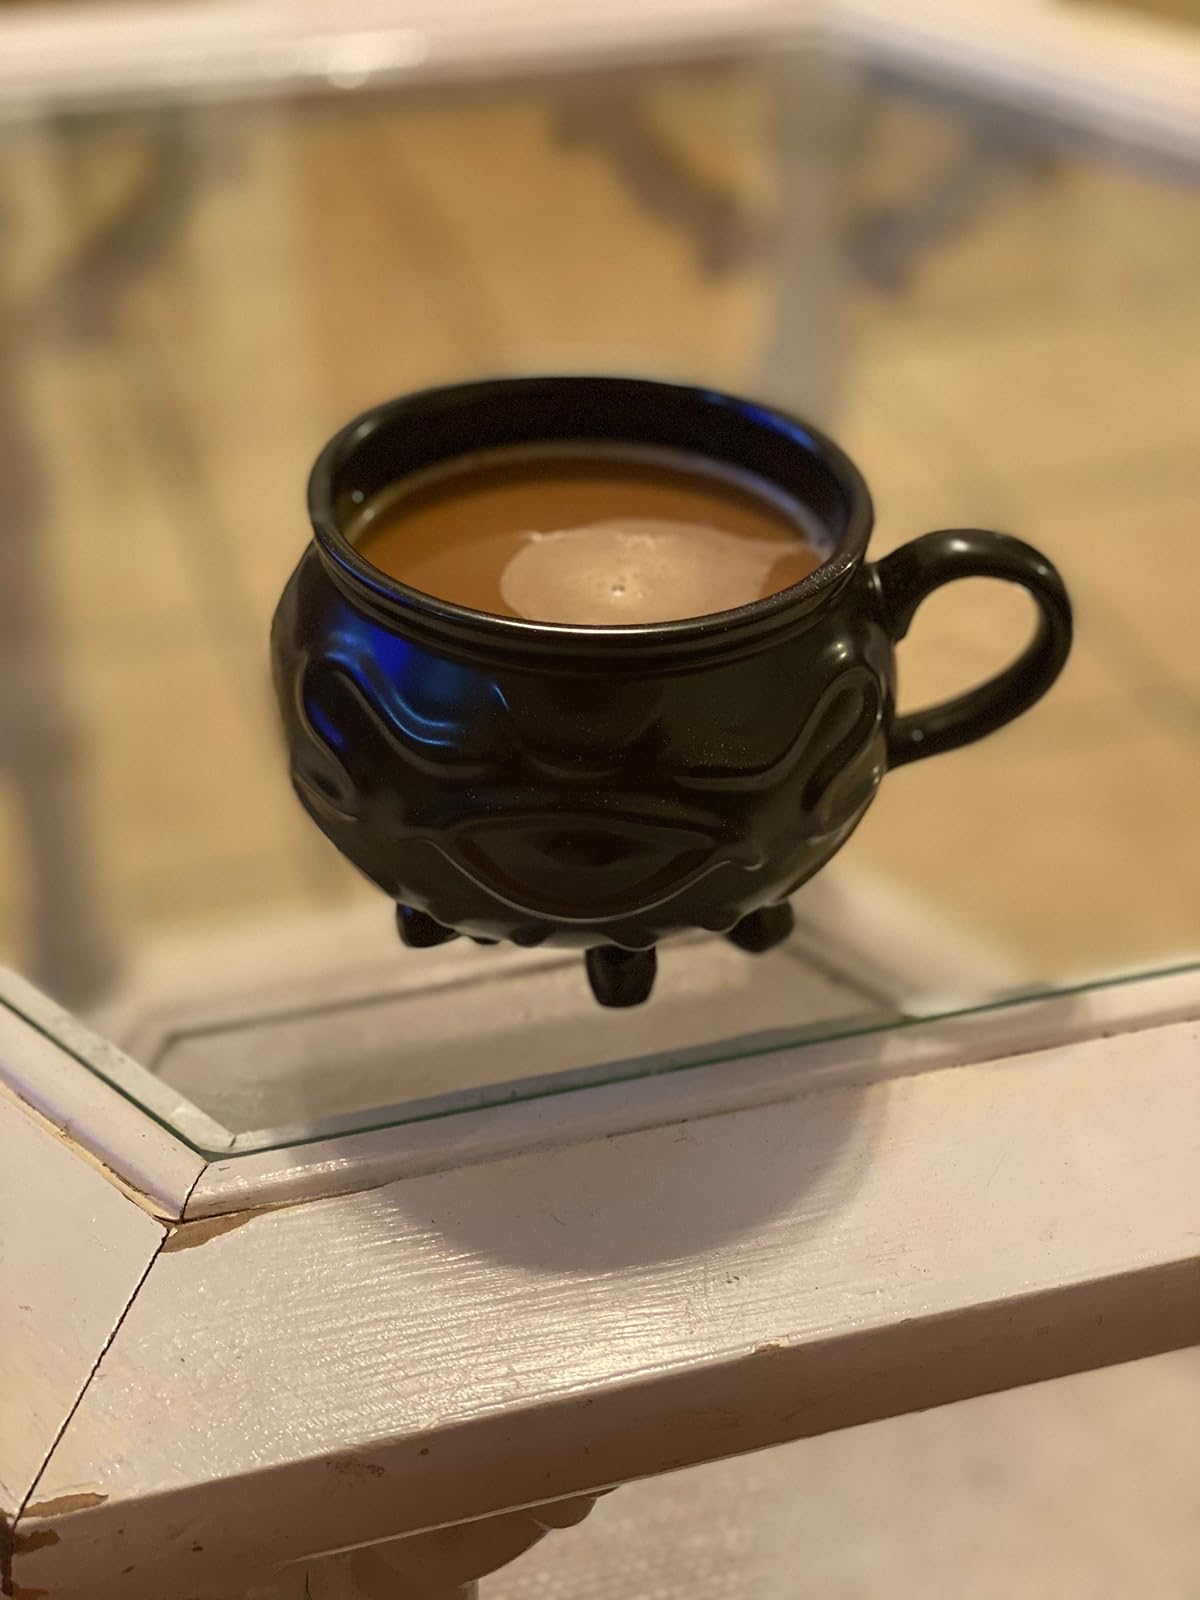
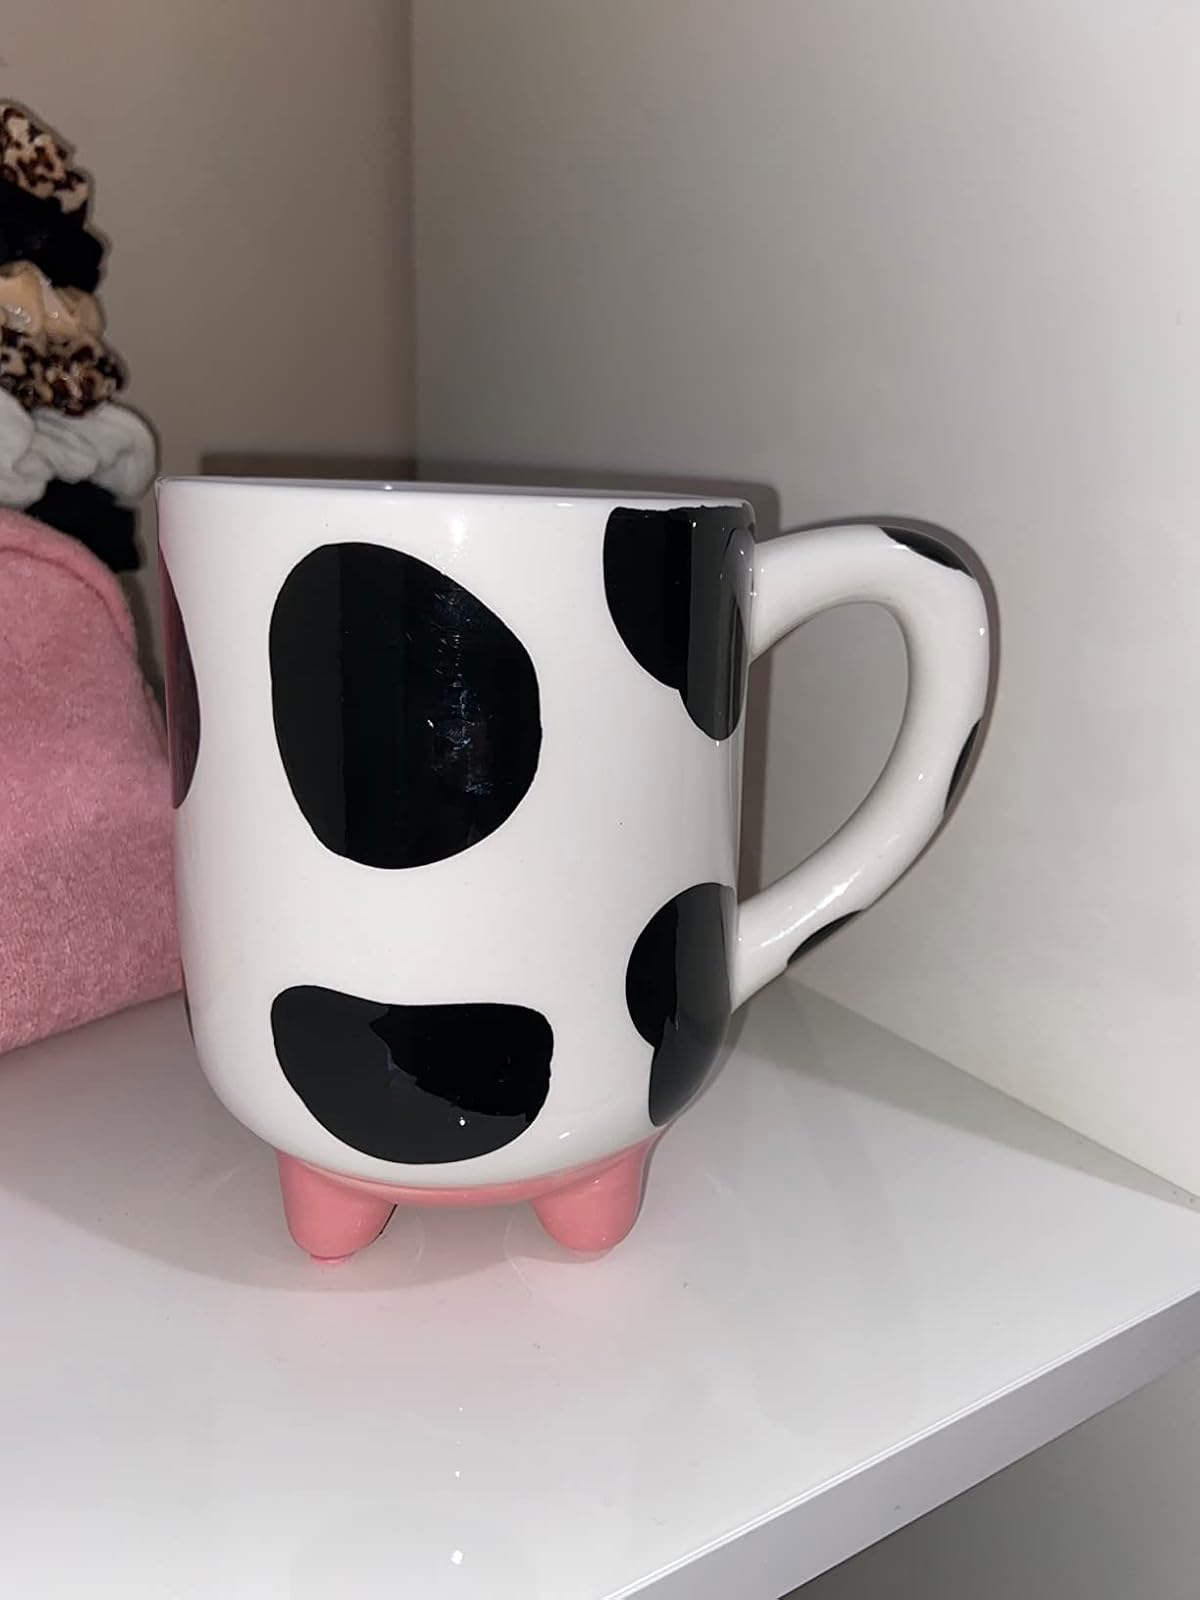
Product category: items_mug
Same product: no